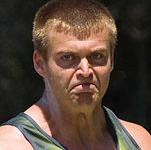
Age: 25